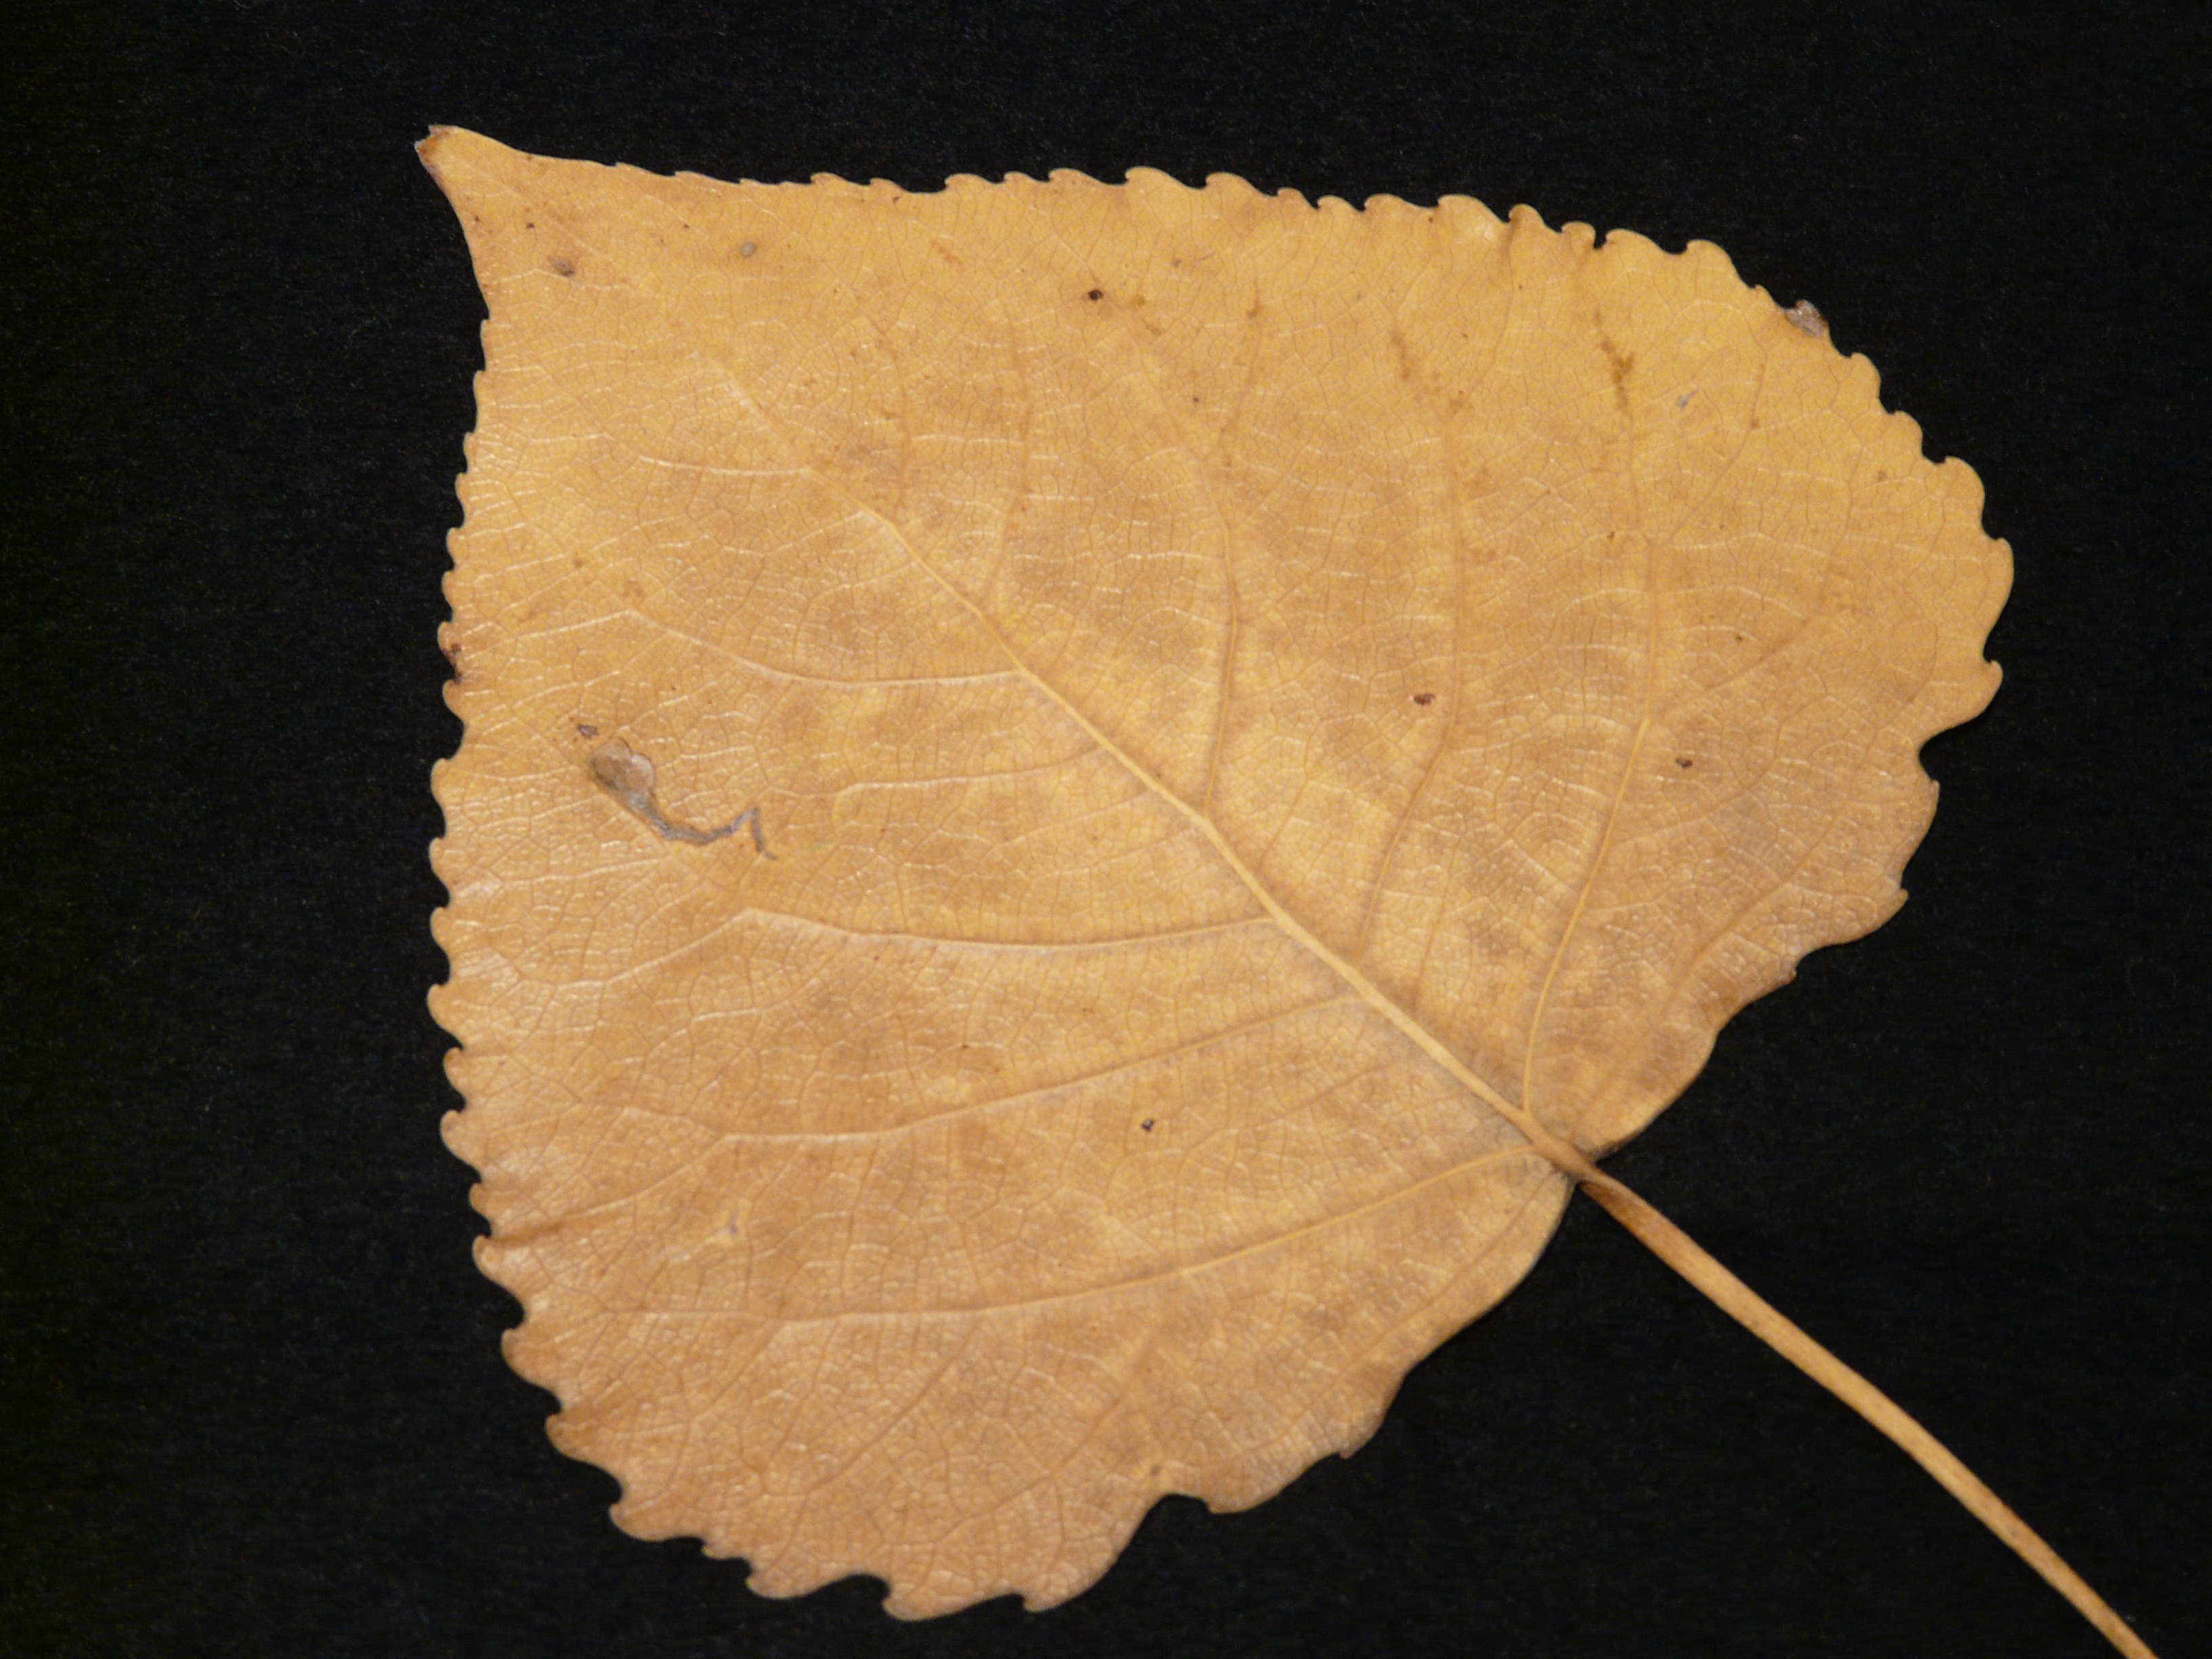
nature, plant, leaf, decoration, color, autumn, botany, dried, colorful, yellow, circle, maple leaf, autumn mood, leaves, art, background, collect, poplar, fall leaves, autumn colours, pressed, tinker, herbarium, poplar leaf, beginning of autumn, press sheets, plant collection, herbarium sheet, leaf collection, herb modular